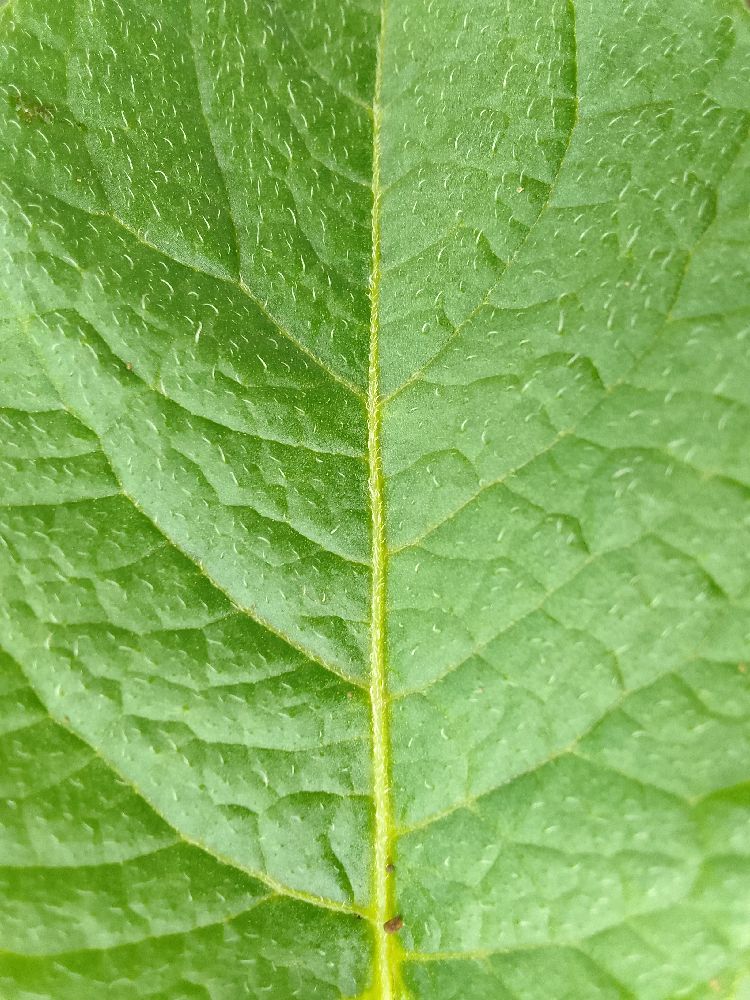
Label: Healthy